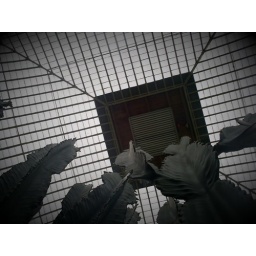
Cactuses in a green house near Sheffield